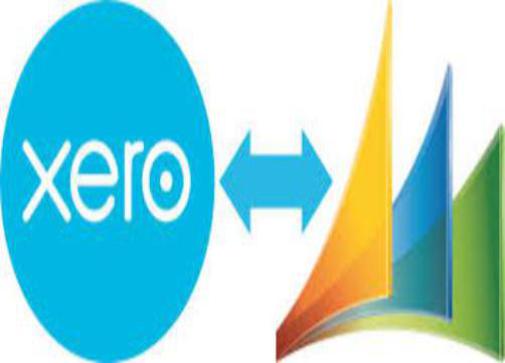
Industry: Others